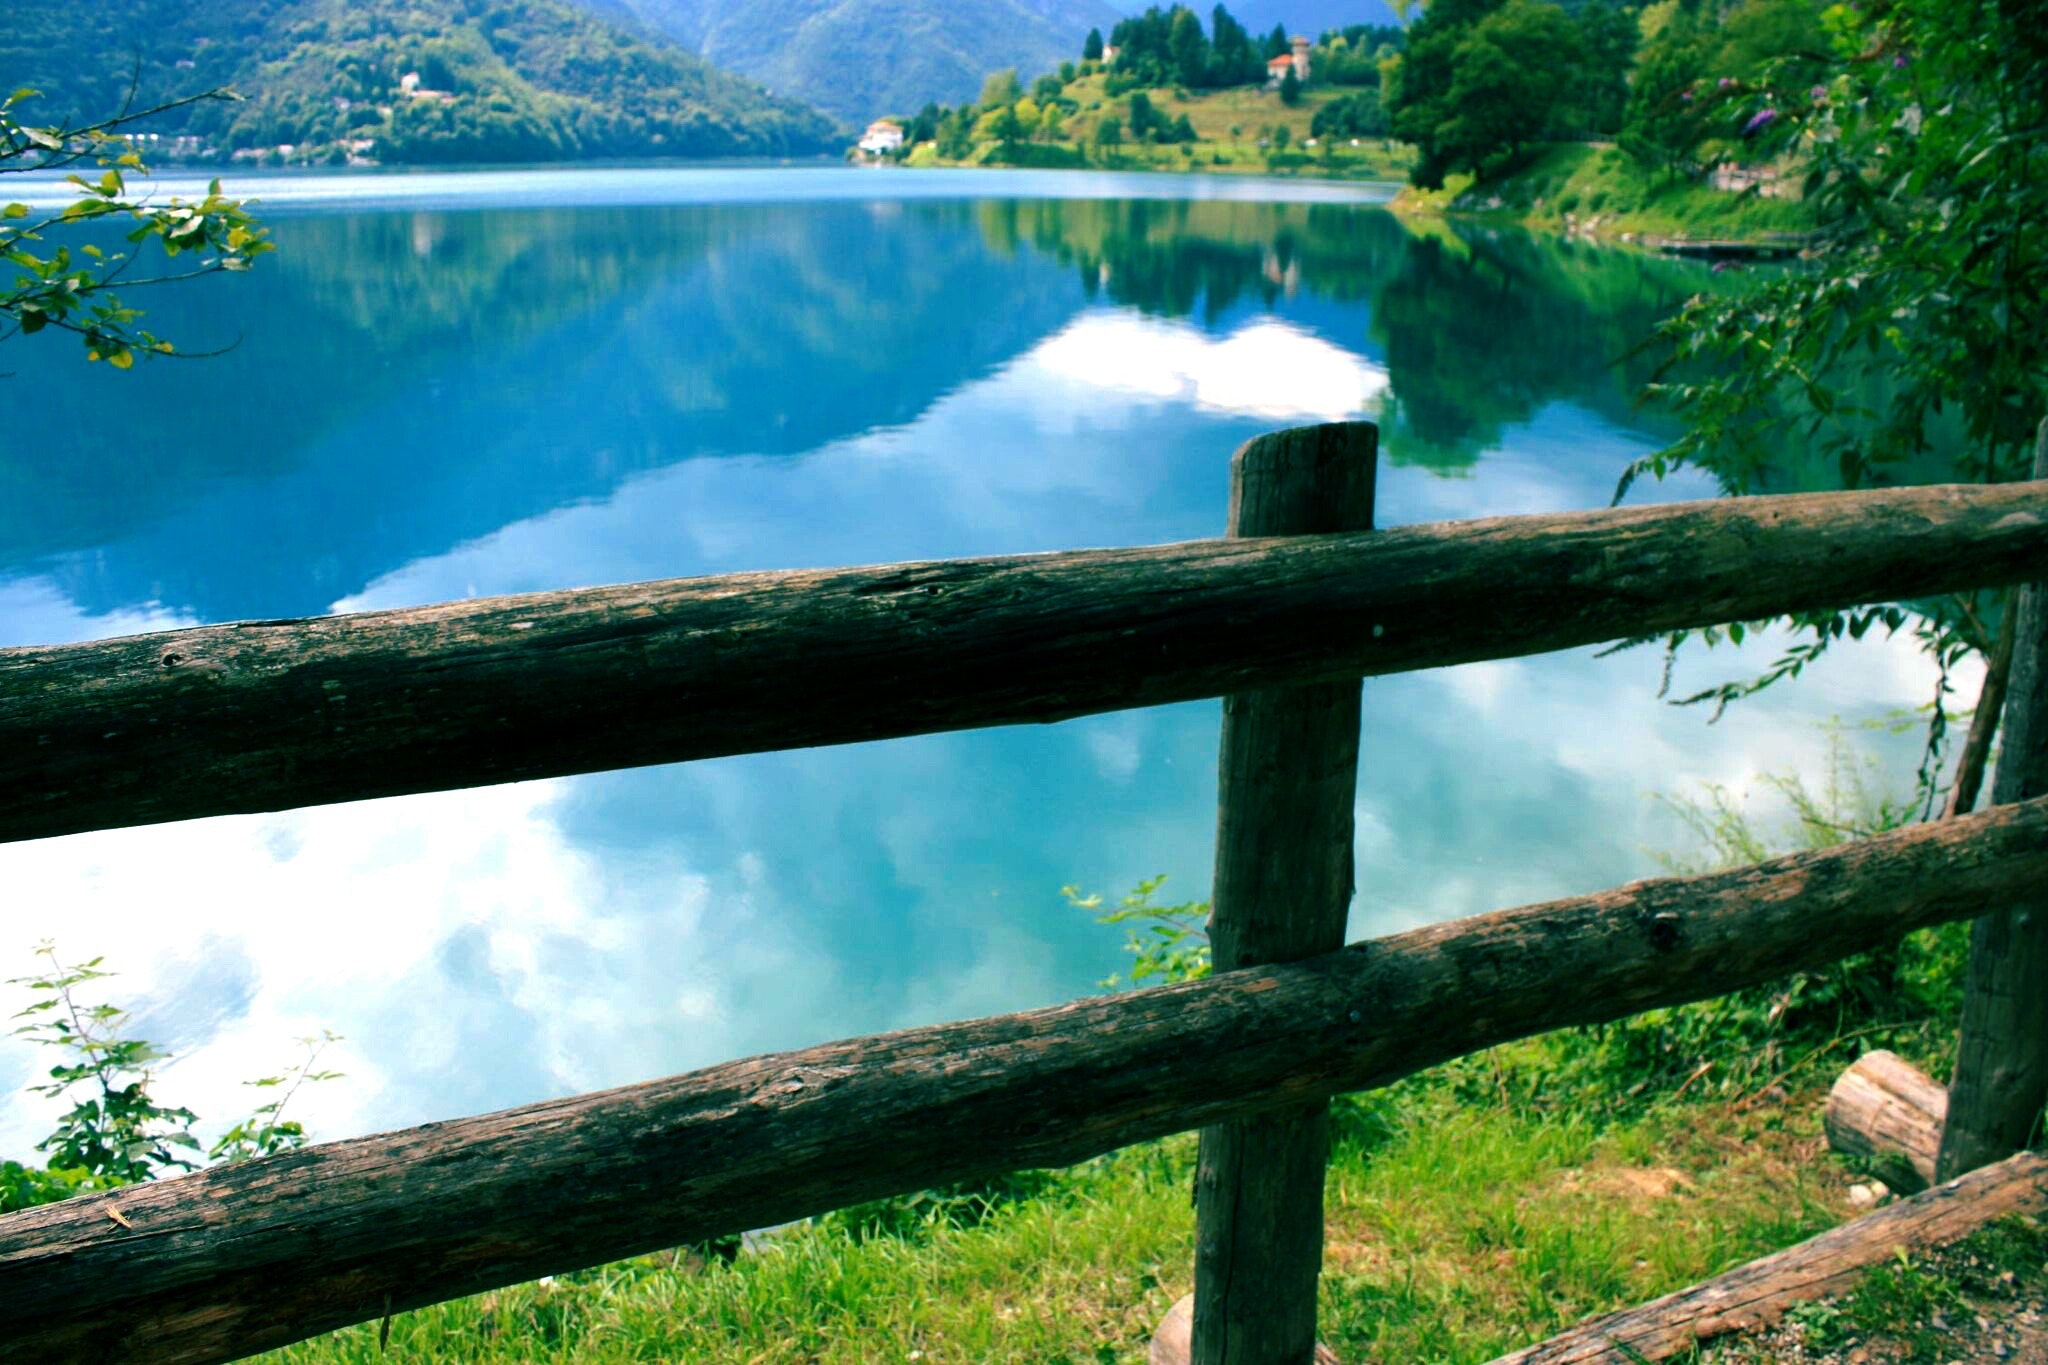
water, nature, reflection, sky, natural landscape, tree, guard rail, water resources, lake, river, reservoir, landscape, cloud, bank, rural area, wood, fence, pond, plant, watercourse, vacation, leisure, national park, forest, state park